Marching Royal Dukes

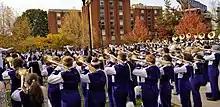
The MRDs warm up at Eagle Hall before a game.

Marching band is offered as a two-credit applied music class at JMU. As a result, the Marching Royal Dukes continuously retain one of the largest college marching band rosters in the country, sizing up at 535 members for their 2024 season. The MRDs are open to all majors and to students from local community colleges.